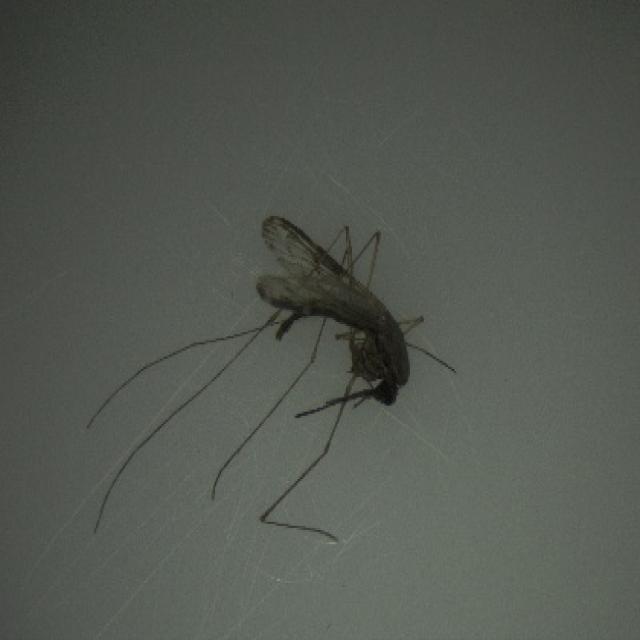
Species: anopheles_sinensis